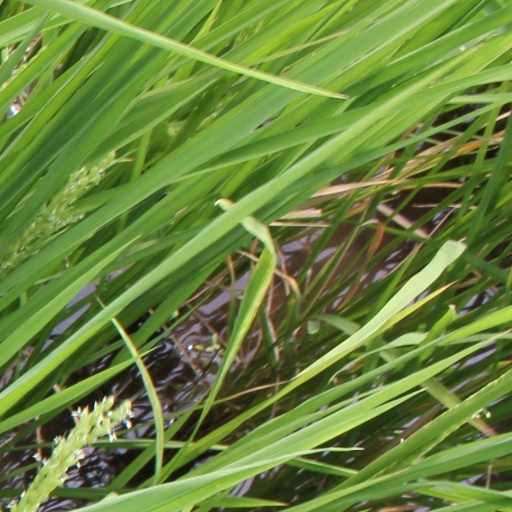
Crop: rice